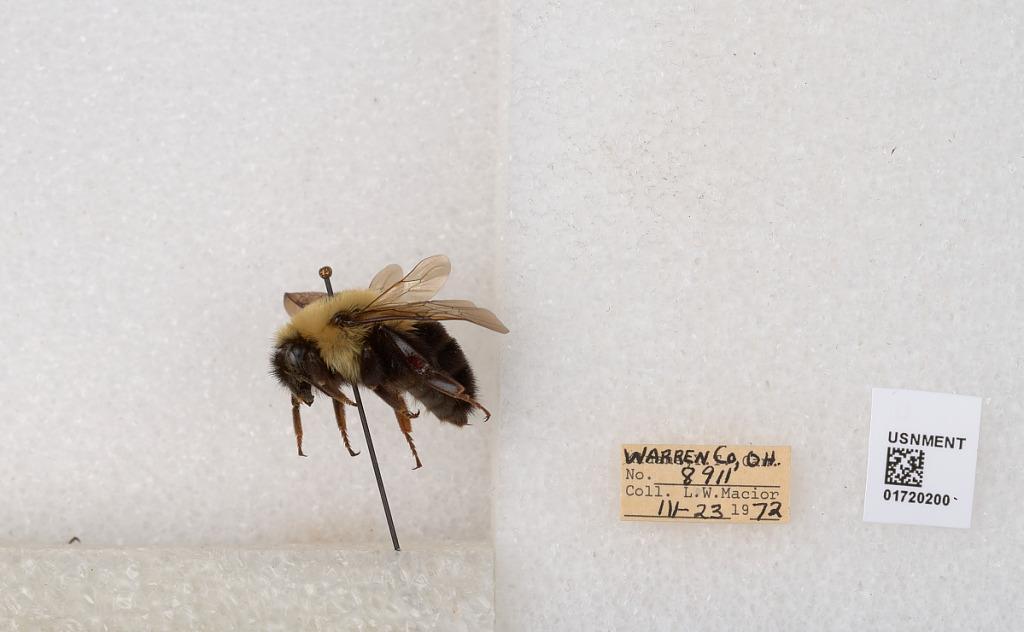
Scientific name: Bombus bimaculatus Cresson
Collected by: L. Macior
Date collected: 1972-4-23
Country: United States
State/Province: Ohio
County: Warren
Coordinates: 39.4276, -84.1668